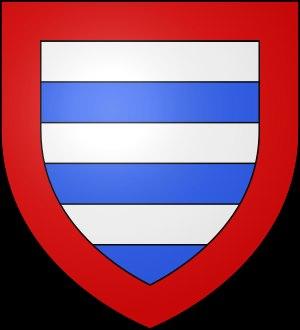
Les seigneurs de Picquigny sont seigneurs de Picquigny, avoué de l'abbaye de Corbie et vidames d'Amiens, avoué héréditaire de l'évêché d'Amiens. Par délégation de l'abbaye de Corbie, il avait le droit de frapper monnaie.